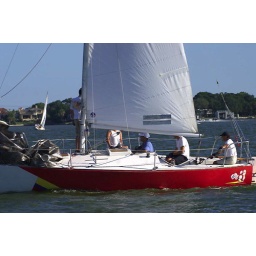
Clear Lake, Texas Wednesday sail boat races in 2006